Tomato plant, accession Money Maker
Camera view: vertical (180 deg); turntable rotation: 270 degrees
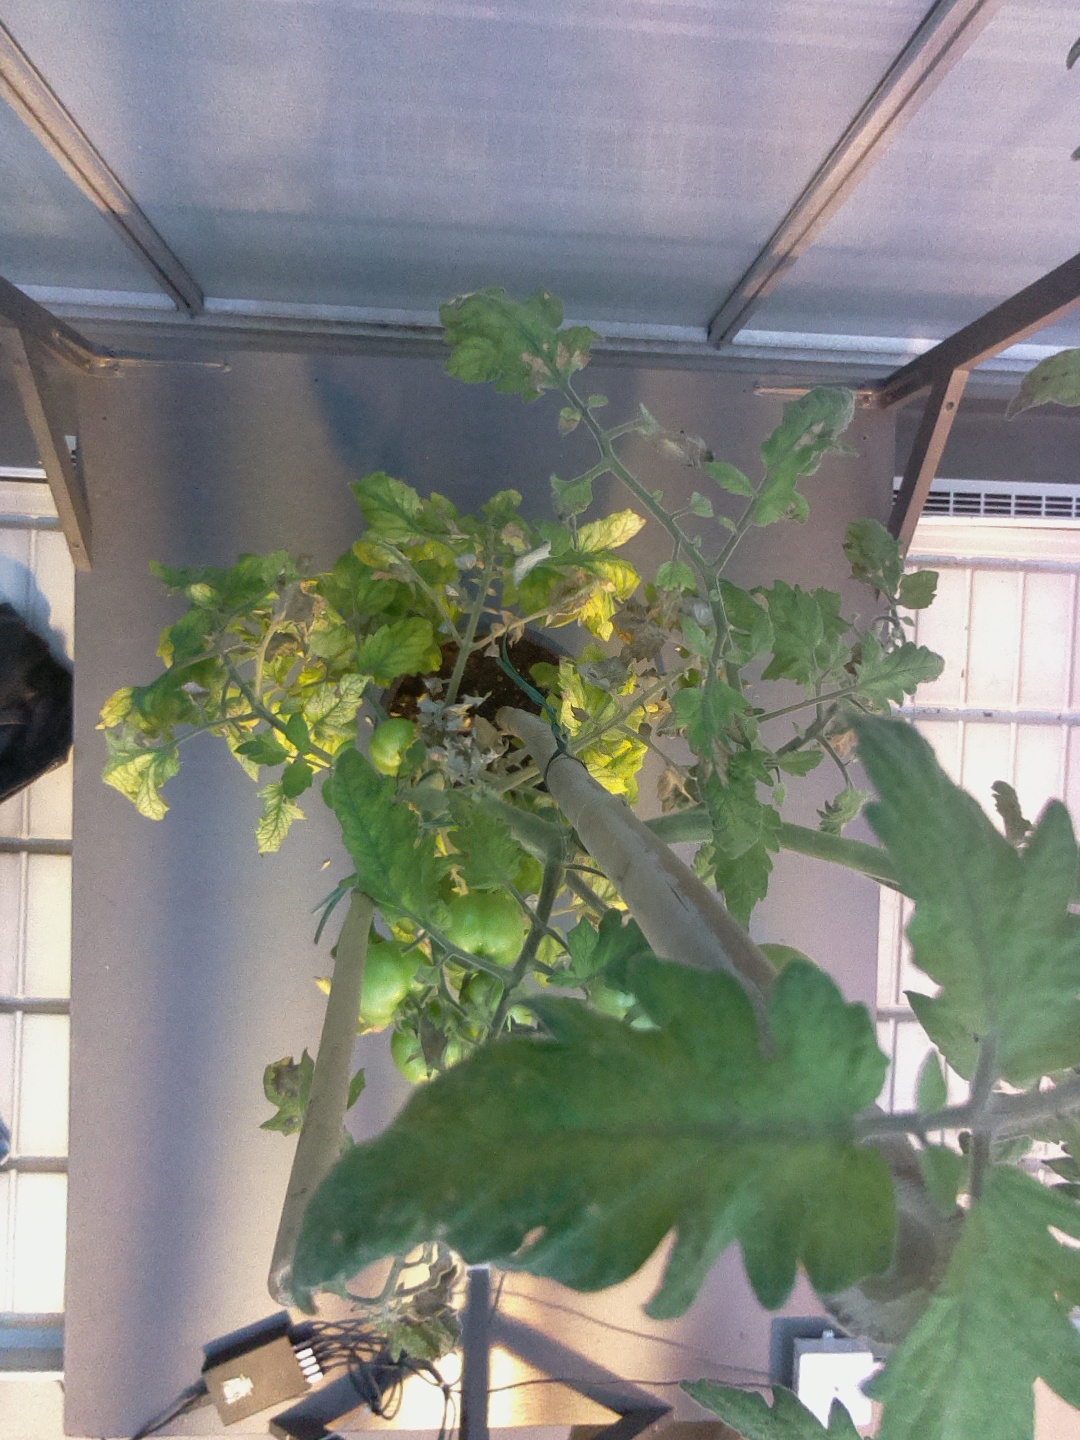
BBCH growth stage 75: 50%-60% of final fruit size